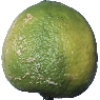
Label: limes